Managua

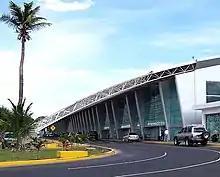
Managua International Airport

The German government funded the construction of a water treatment plant with plans to process the city's sewage and clean the Managua lake. Also pending is a mega-project to reconstruct the old center of Managua, and to introduce a light rail system, to alleviate future transportation problems in Managua.